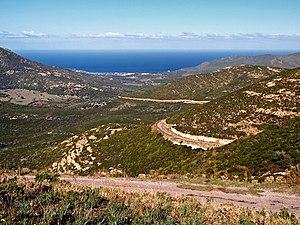
Ostriconi est une ancienne piève de Corse. Située dans le nord de l'île, elle relevait de la province de Balagne sur le plan civil et du diocèse de Mariana sur le plan religieux.
Palasca est une commune française située dans la circonscription départementale de la Haute-Corse et le territoire de la collectivité de Corse. Elle appartient à l'ancienne piève d'Ostriconi.